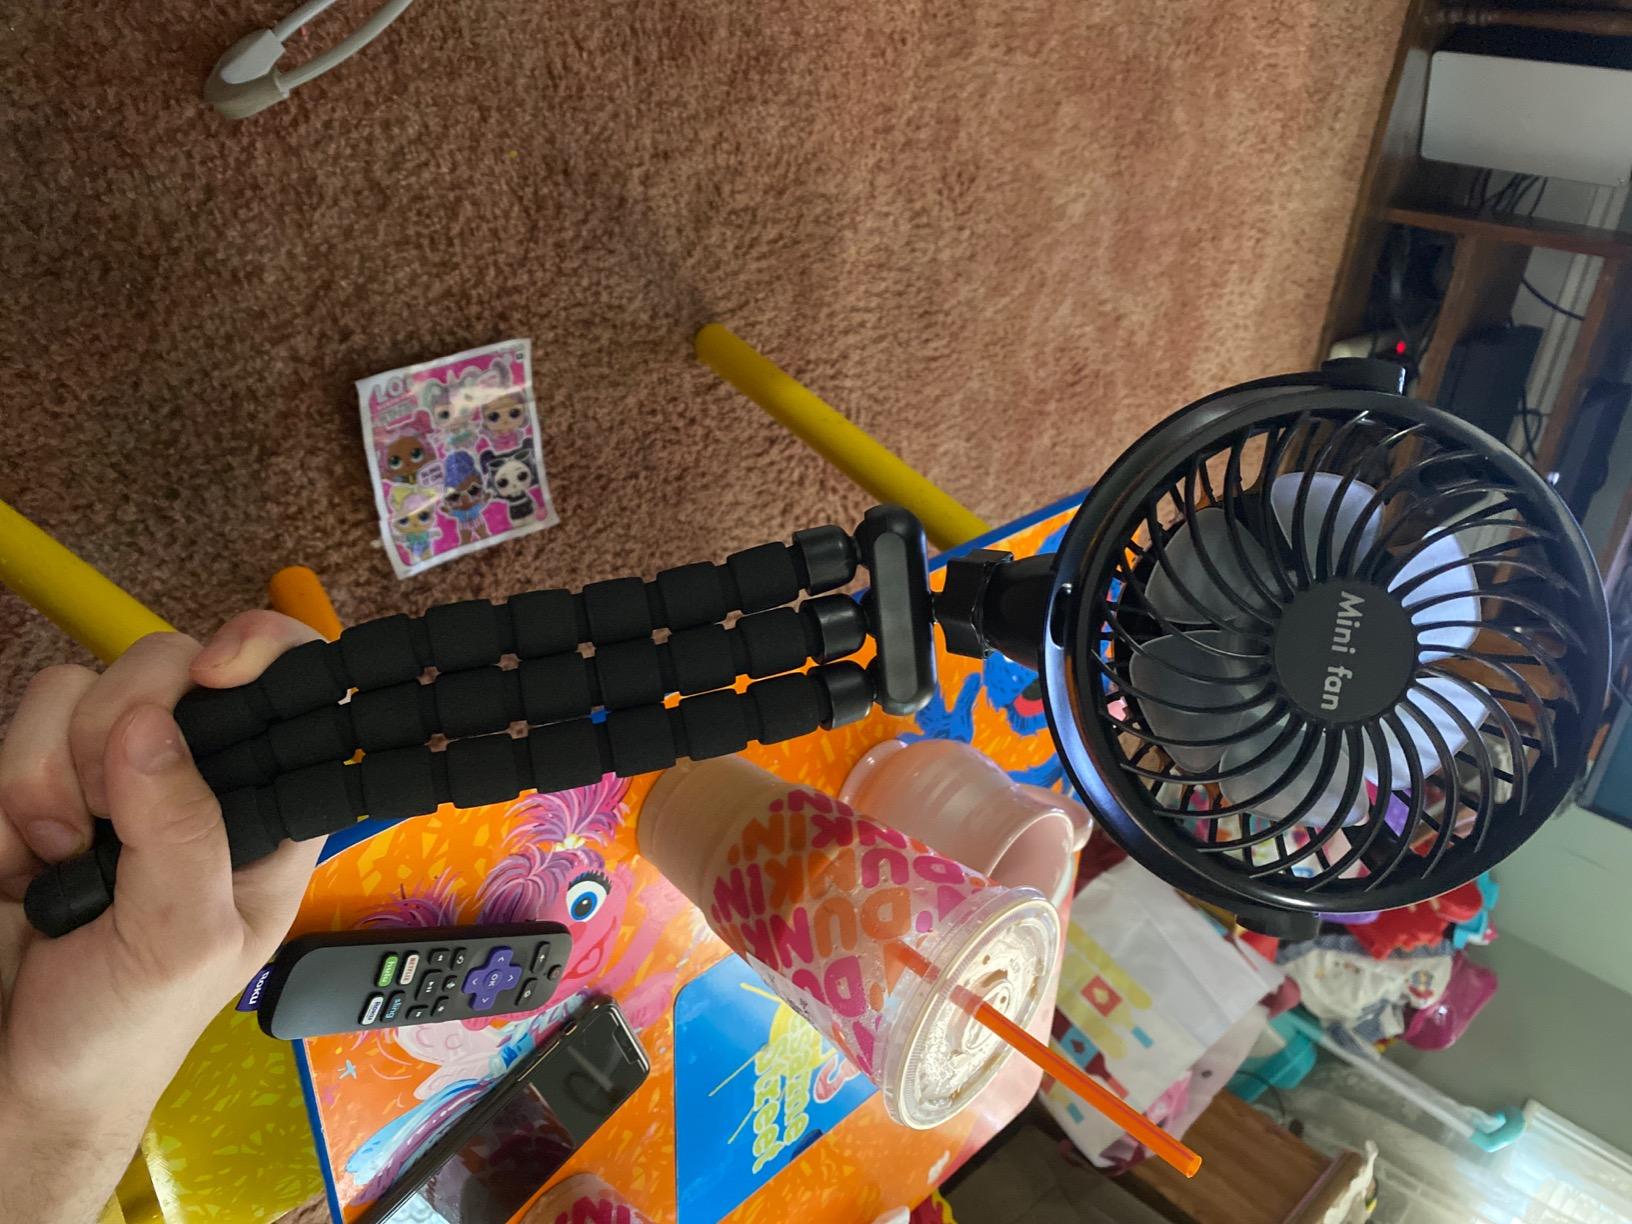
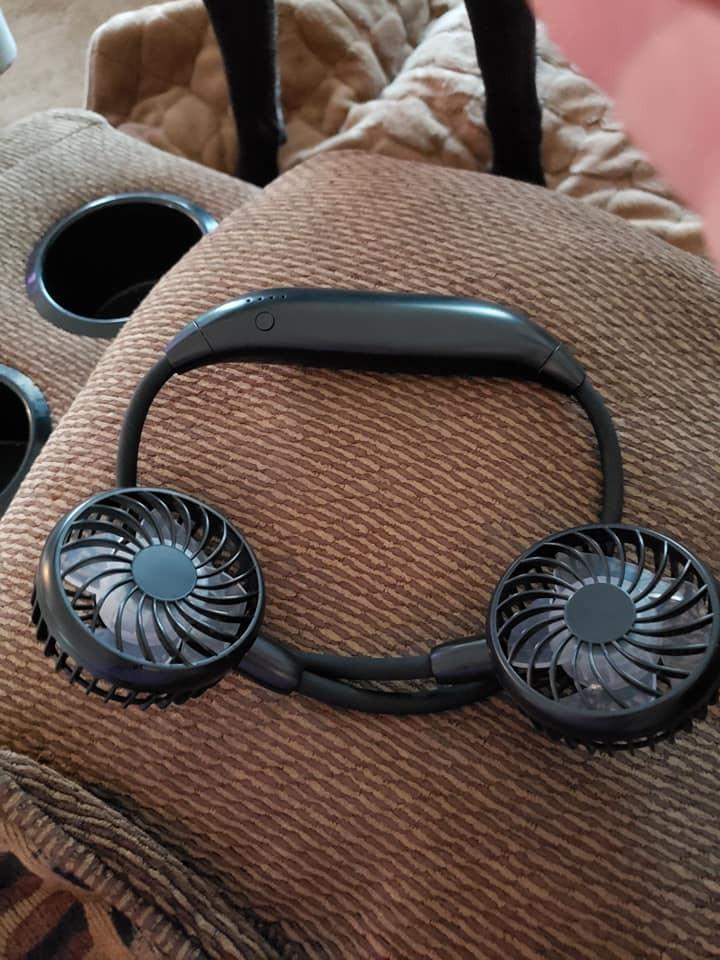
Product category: fan
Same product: no